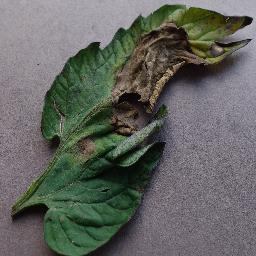
Label: Tomato___Late_blight